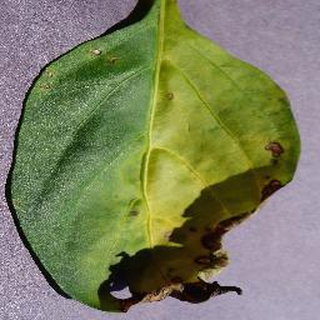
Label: bell_pepper_bacterial_spot